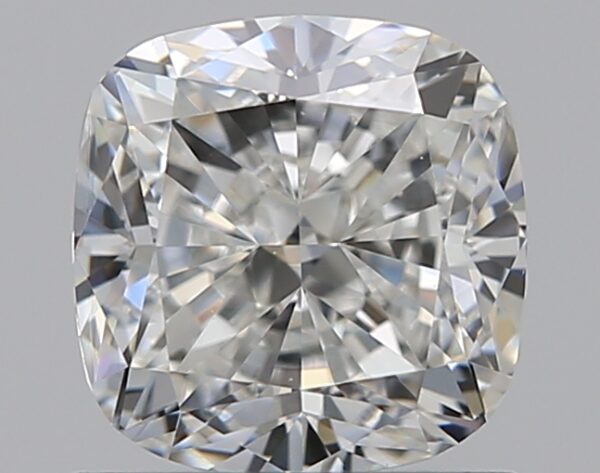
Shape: cushion
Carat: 1.01
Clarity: VS1
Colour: G
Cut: EX
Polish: EX
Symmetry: EX
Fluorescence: N
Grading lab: GIA
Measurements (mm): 5.56 x 5.49 x 3.78